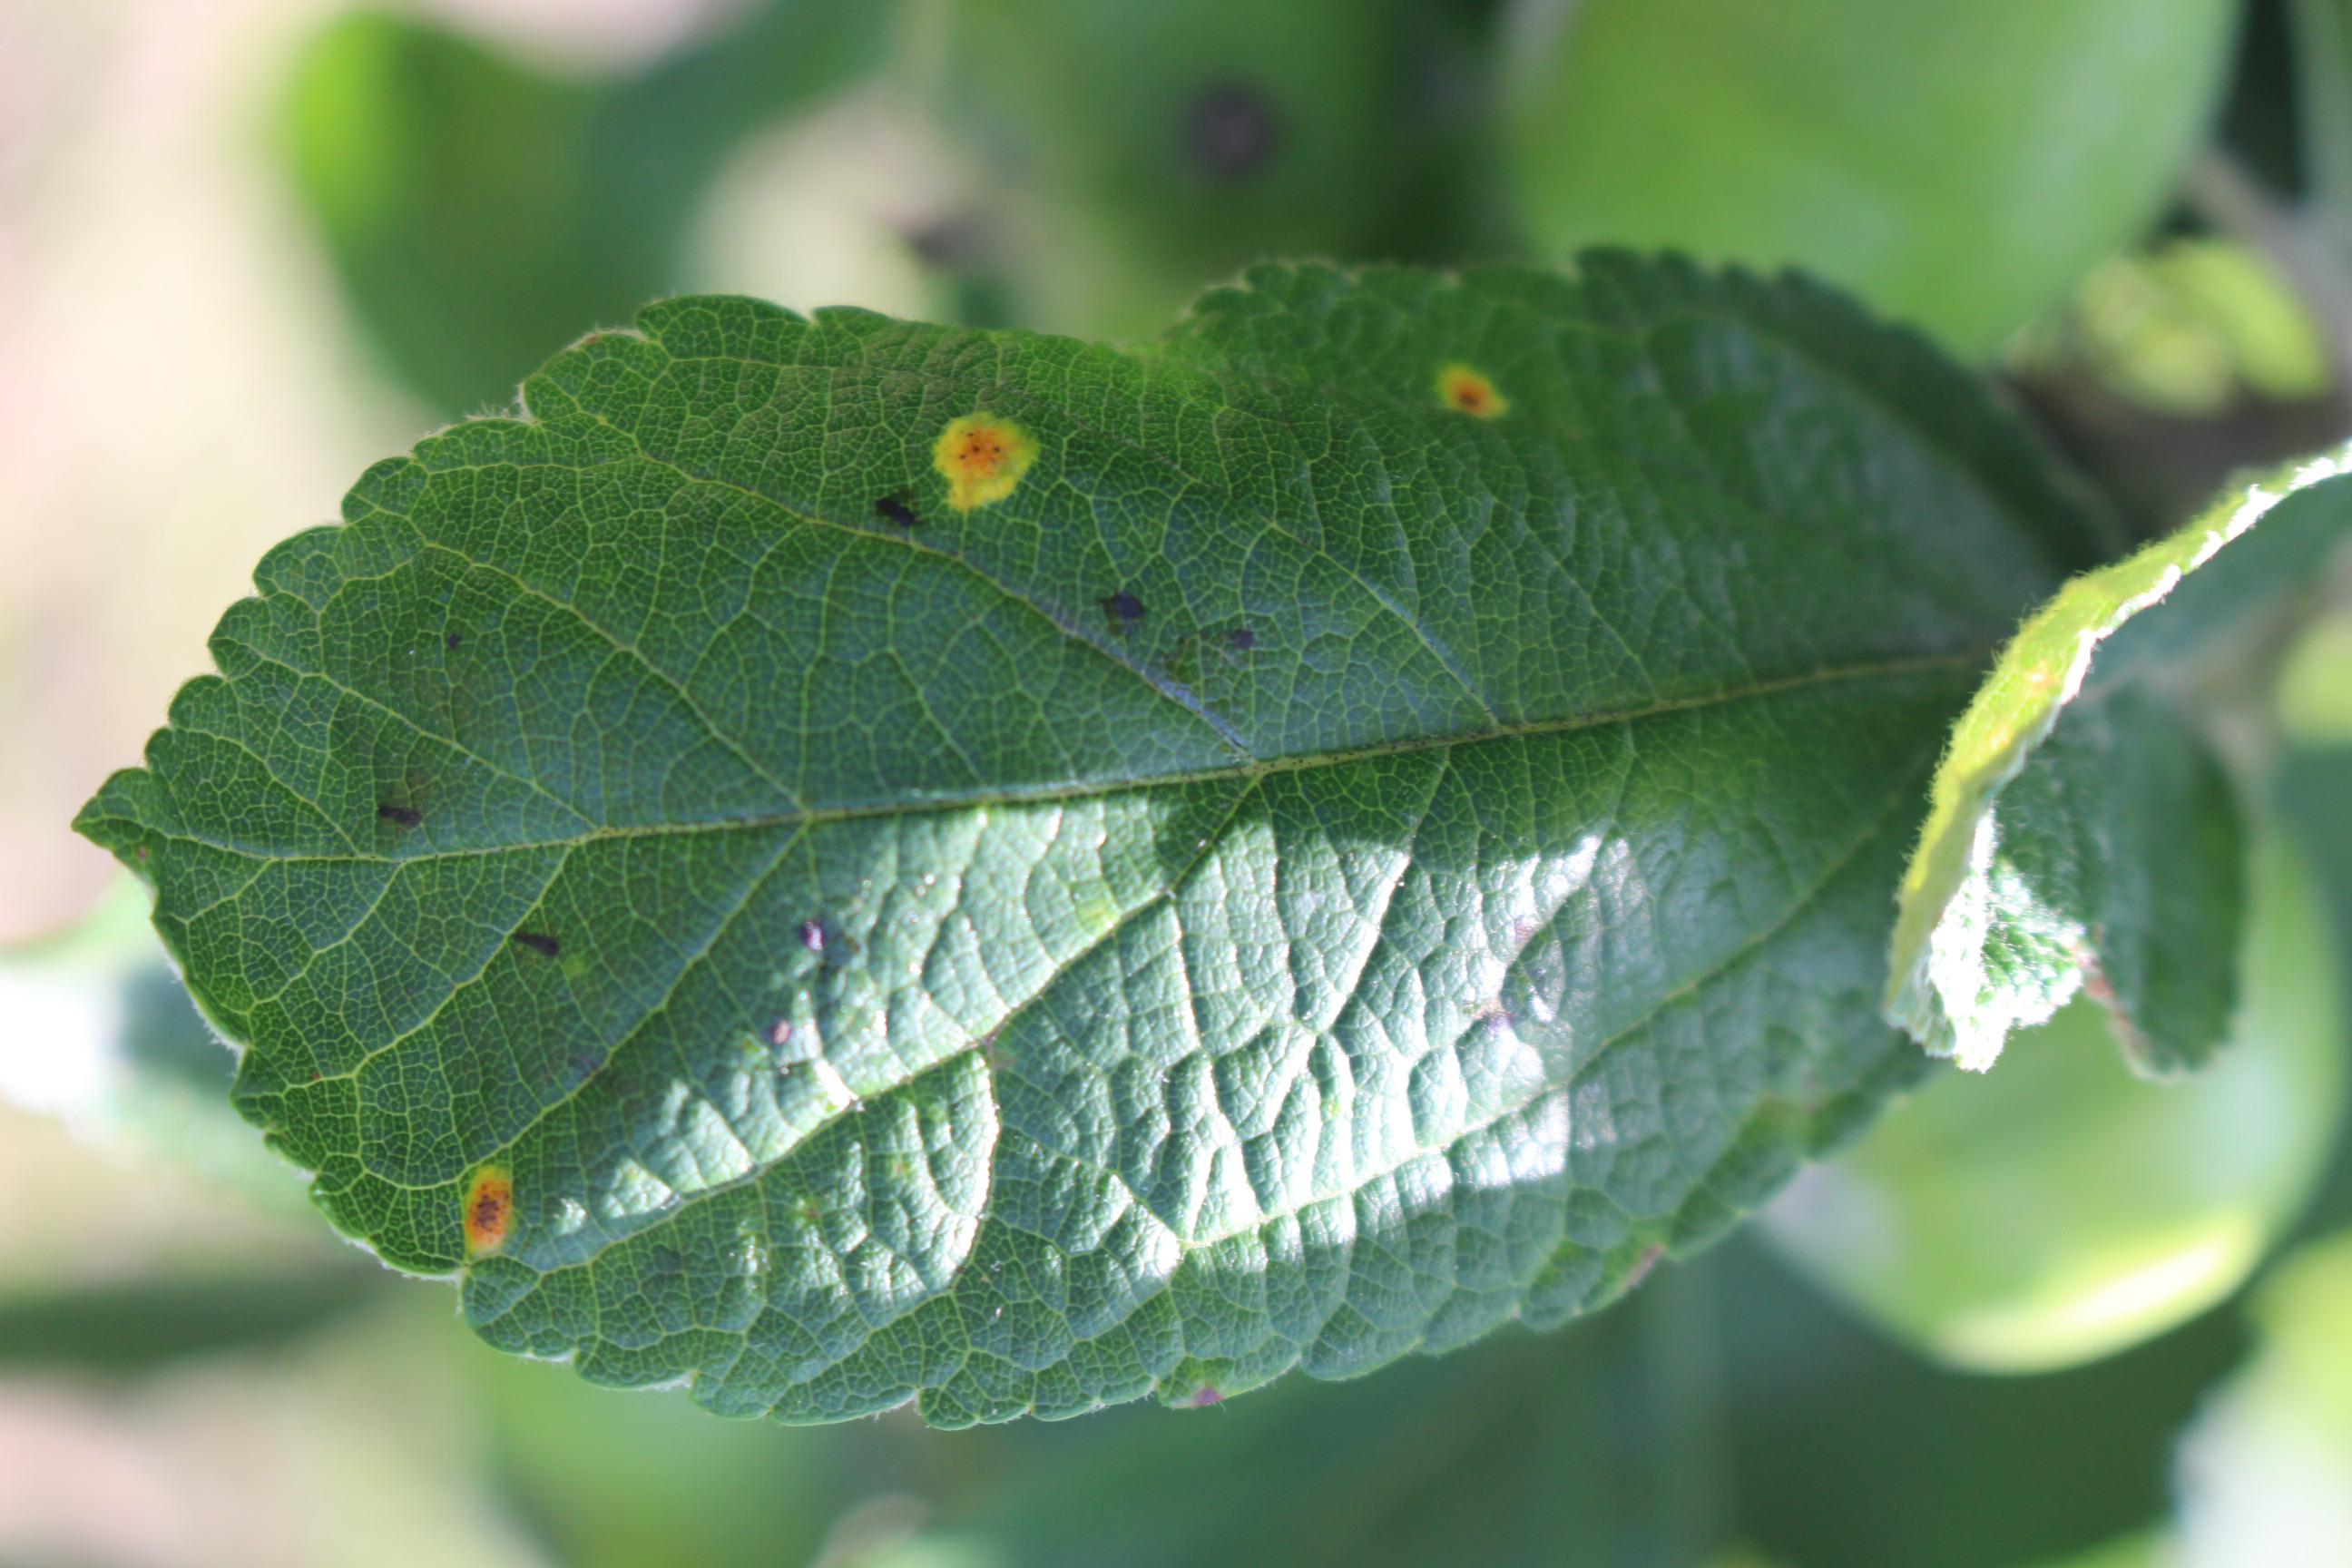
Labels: rust